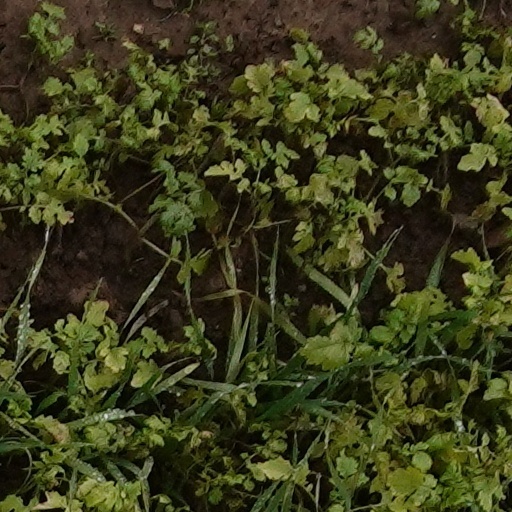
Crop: wheat